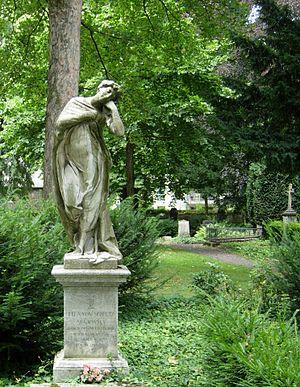
Ella Adaïewsky est une compositrice, pianiste et ethnomusicologue russe.